2016 ConIFA World Football Cup

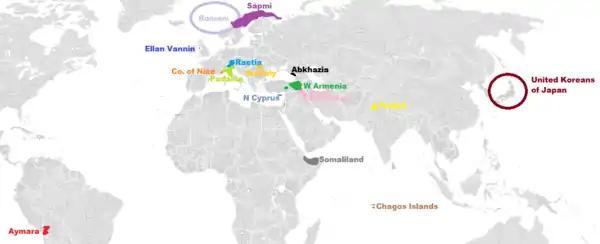
Partial world map showing the national teams that entered the 2016 ConIFA World Football Cup. Note that the Panjab and Chagos teams largely consisted of diaspora members living in England.

The 2016 World Football Cup was the first ConIFA tournament to feature qualification, as the competitors in both the previous tournament and 2015 European Football Cup were invited. The qualification process was designed around a number of different tournaments; initially, ConIFA announced that the top three teams in the 2015 EFC would gain automatic qualification for the 2016 WFC. Subsequent to this decision, ConIFA announced that it would sanction a number of friendly tournaments featuring its members as part of the qualification, with the first of these being the Niamh Challenge Cup, a four team tournament hosted by Ellan Vannin. A further tournament, the Benedikt Fontana Cup was also planned to be hosted by Raetia. The winners of these tournaments would gain qualification to the WFC.